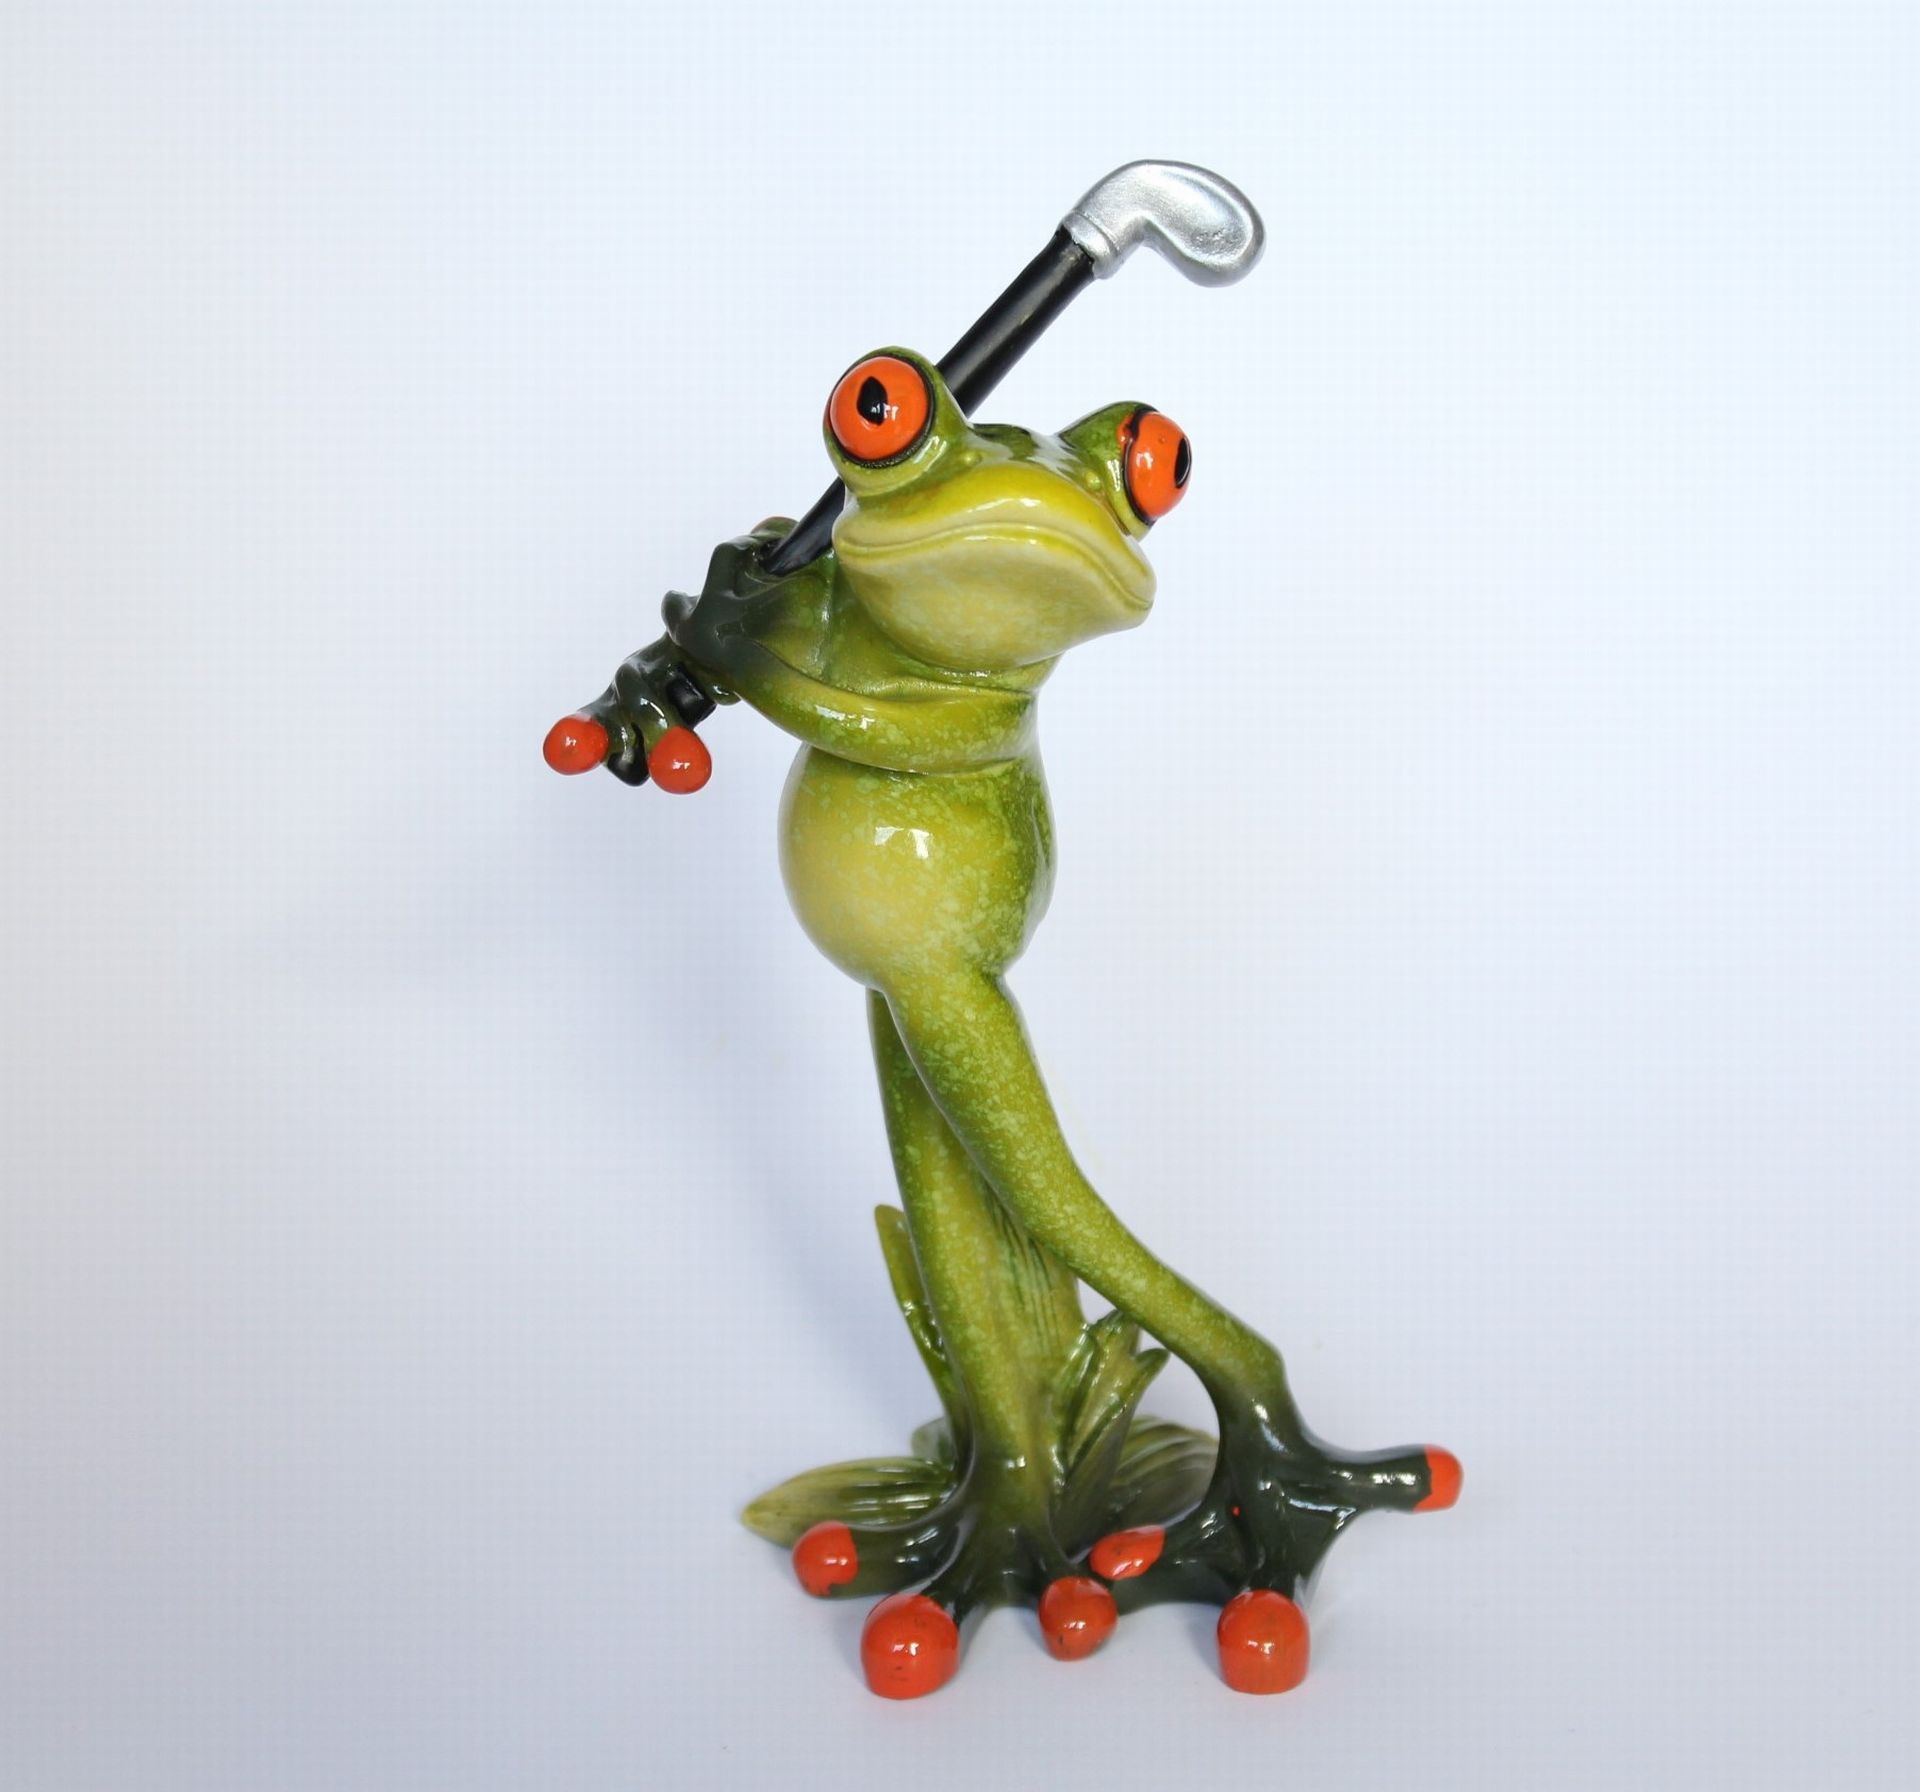
play, sweet, cute, green, frog, amphibian, toy, golf, tree frog, sporty, figure, figurine, funny, figures, green frog, golf clubs